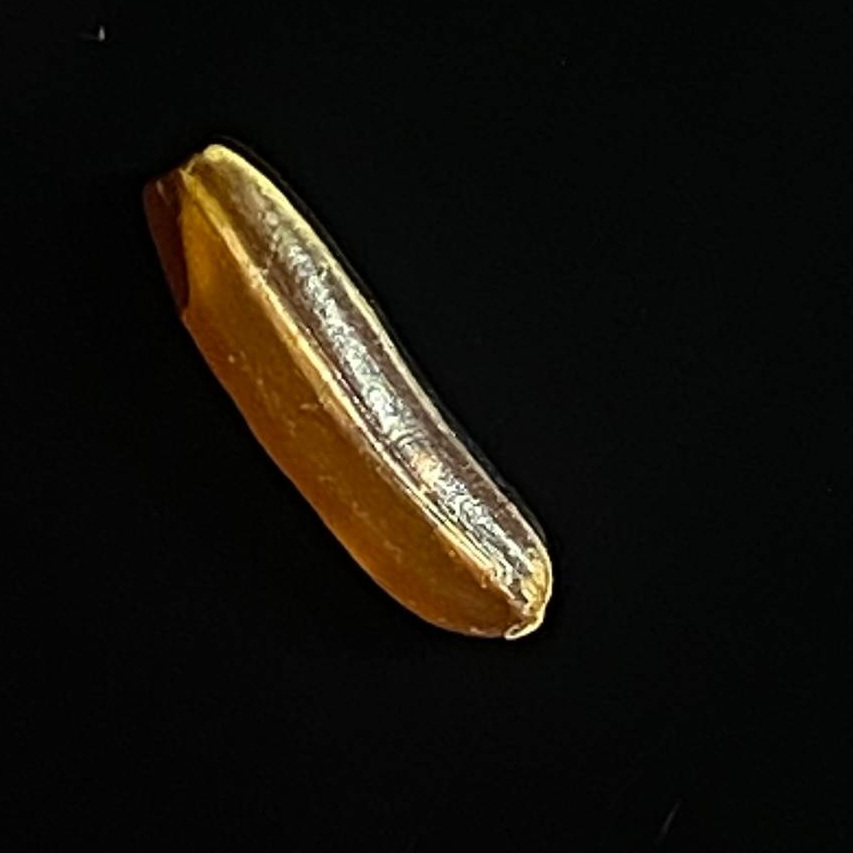
Rice variety: Red_Cargo